David Saliba

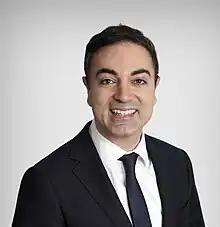

David Saliba is an Australian politician. He has been a Labor member of the New South Wales Legislative Assembly representing the Electoral District of Fairfield since the 2023 New South Wales state election.